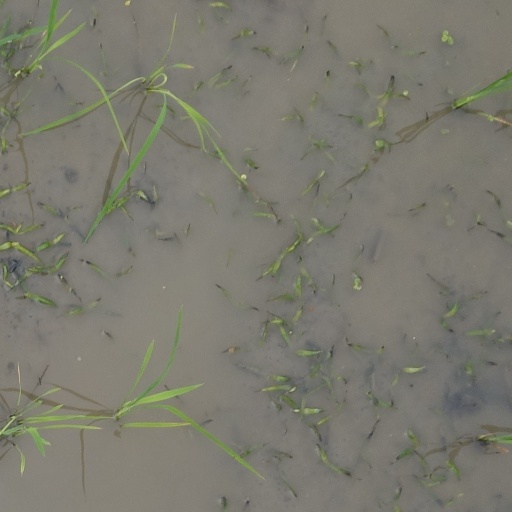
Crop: rice